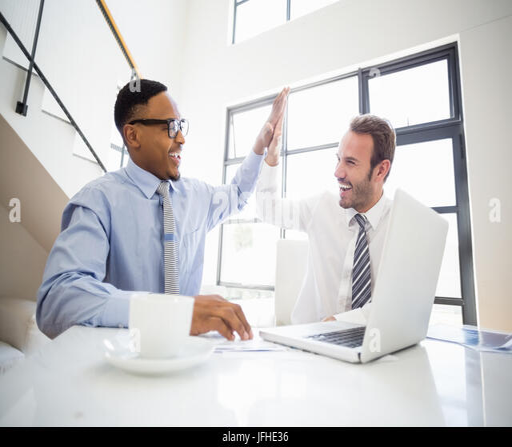
businessmen giving a high five while at a meeting